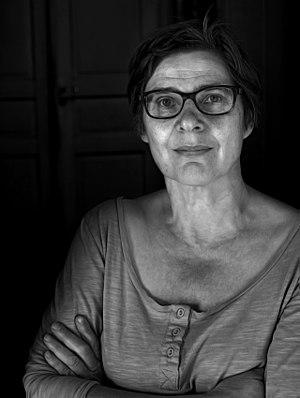
Ritva Kovalainen est une photographe finlandaise.